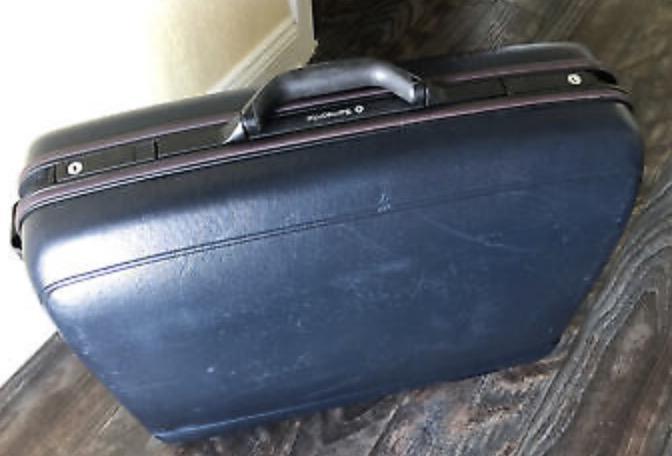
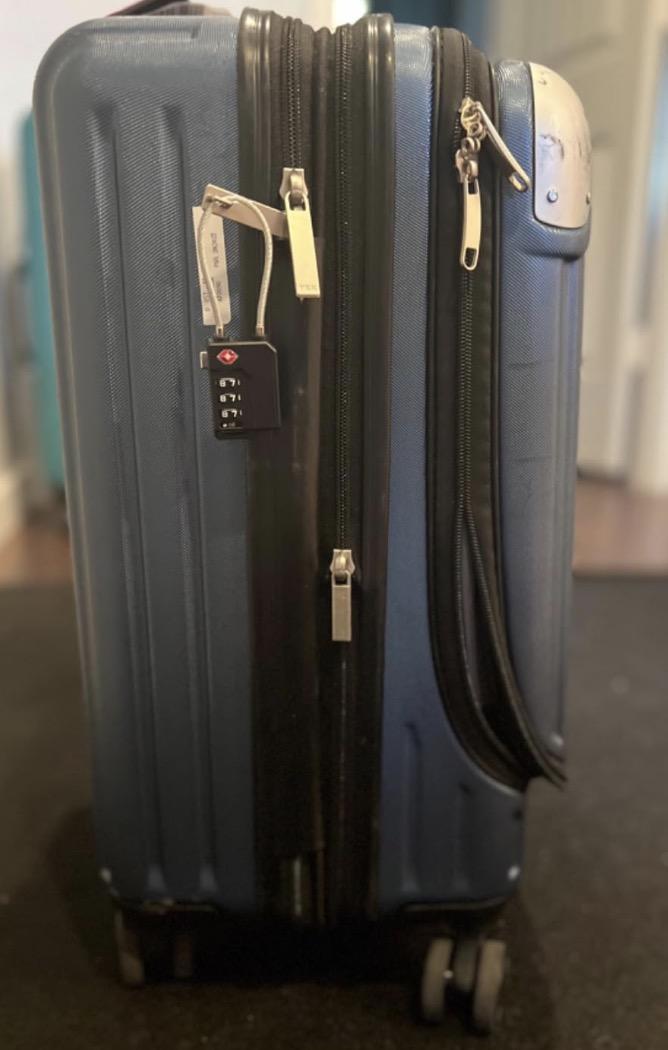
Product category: items_tea
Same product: no